Loeb's NY Deli

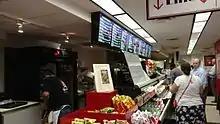
The menu board and counter in the deli

Loeb's NY Deli is a historic kosher-style deli in downtown Washington, D.C., United States. Opened in 1959 by Walter Loeb, the deli was originally located at the corner of 15th and G Streets, NW, in a space currently occupied by the Old Ebbitt Grill. In the 1970s the deli moved to the U.S. Export-Import Bank (Lafayette) building, and was made to move again in 2010 because of a Recovery Act-funded renovation. It is now located at 1712 I Street, and run by Dave, Marlene and Steve Loeb, the children of founder Walter Loeb.